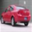
Label: automobile